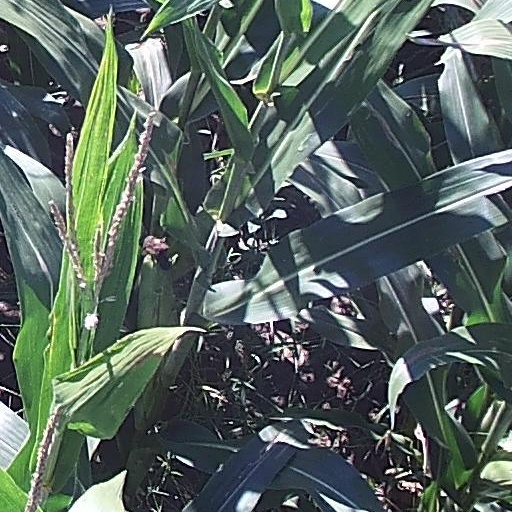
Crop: maize; corn